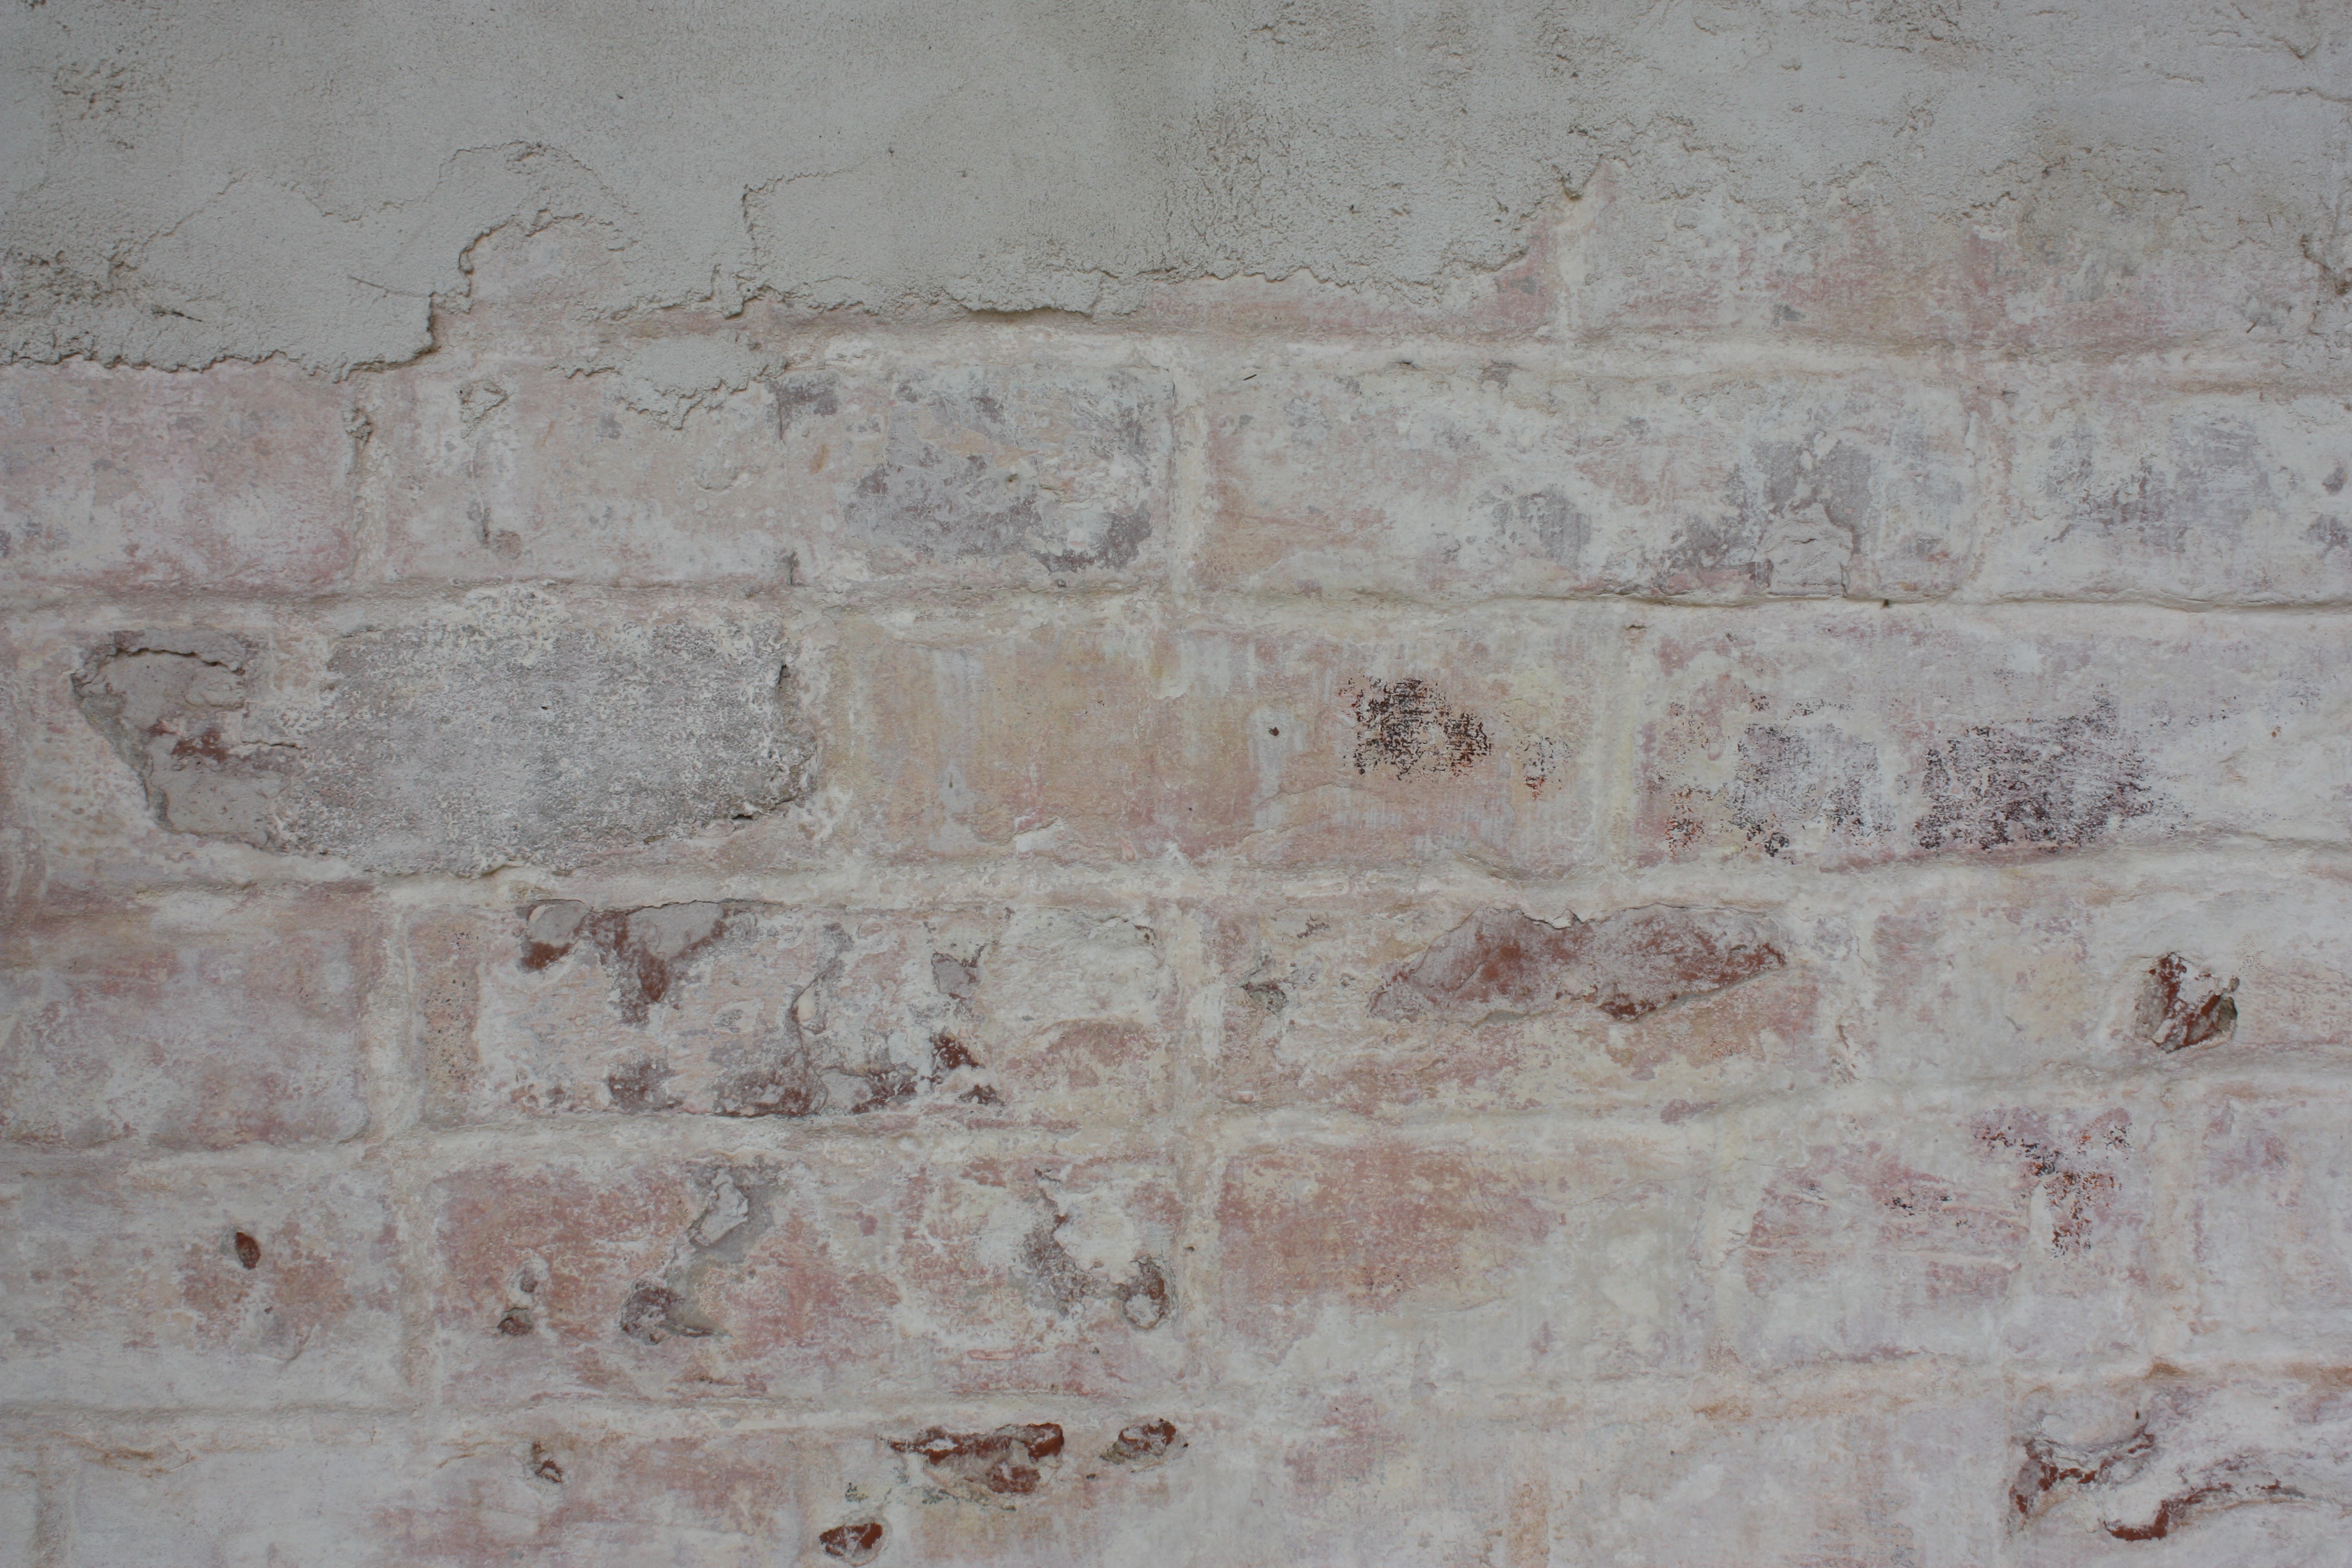
wood, texture, floor, wall, tile, stone wall, brick, material, background, brickwork, plaster, flooring, whitewashed